Changhonggongyuan station

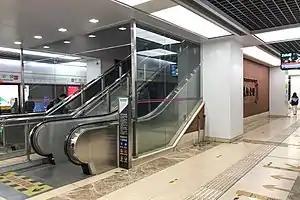

Changhonggongyuan station is a station of Line 2 and Line 6 western section of the Tianjin Metro. It started operations on 1 July 2012.